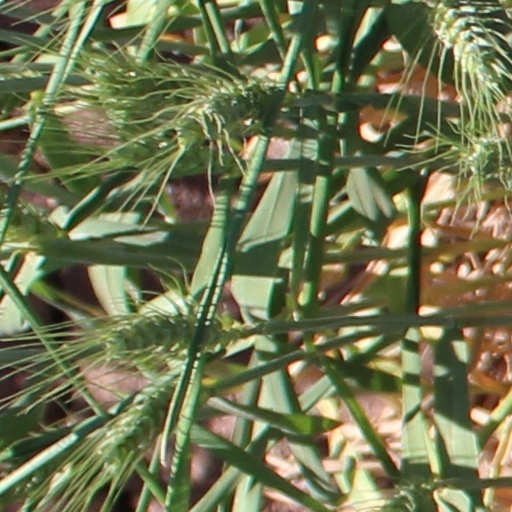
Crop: wheat